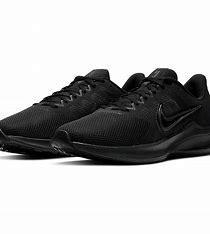
Brand: Nike
Model: Downshifter 11